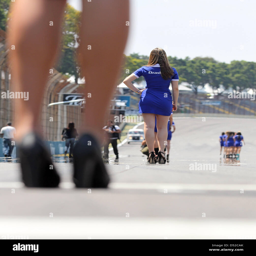
grid girls walk along the race track during an instruction for event